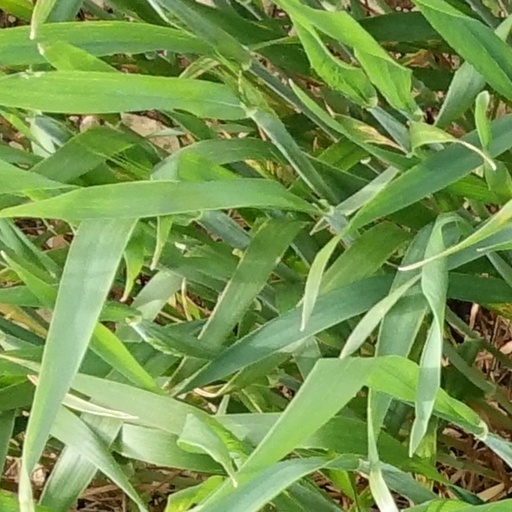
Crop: wheat